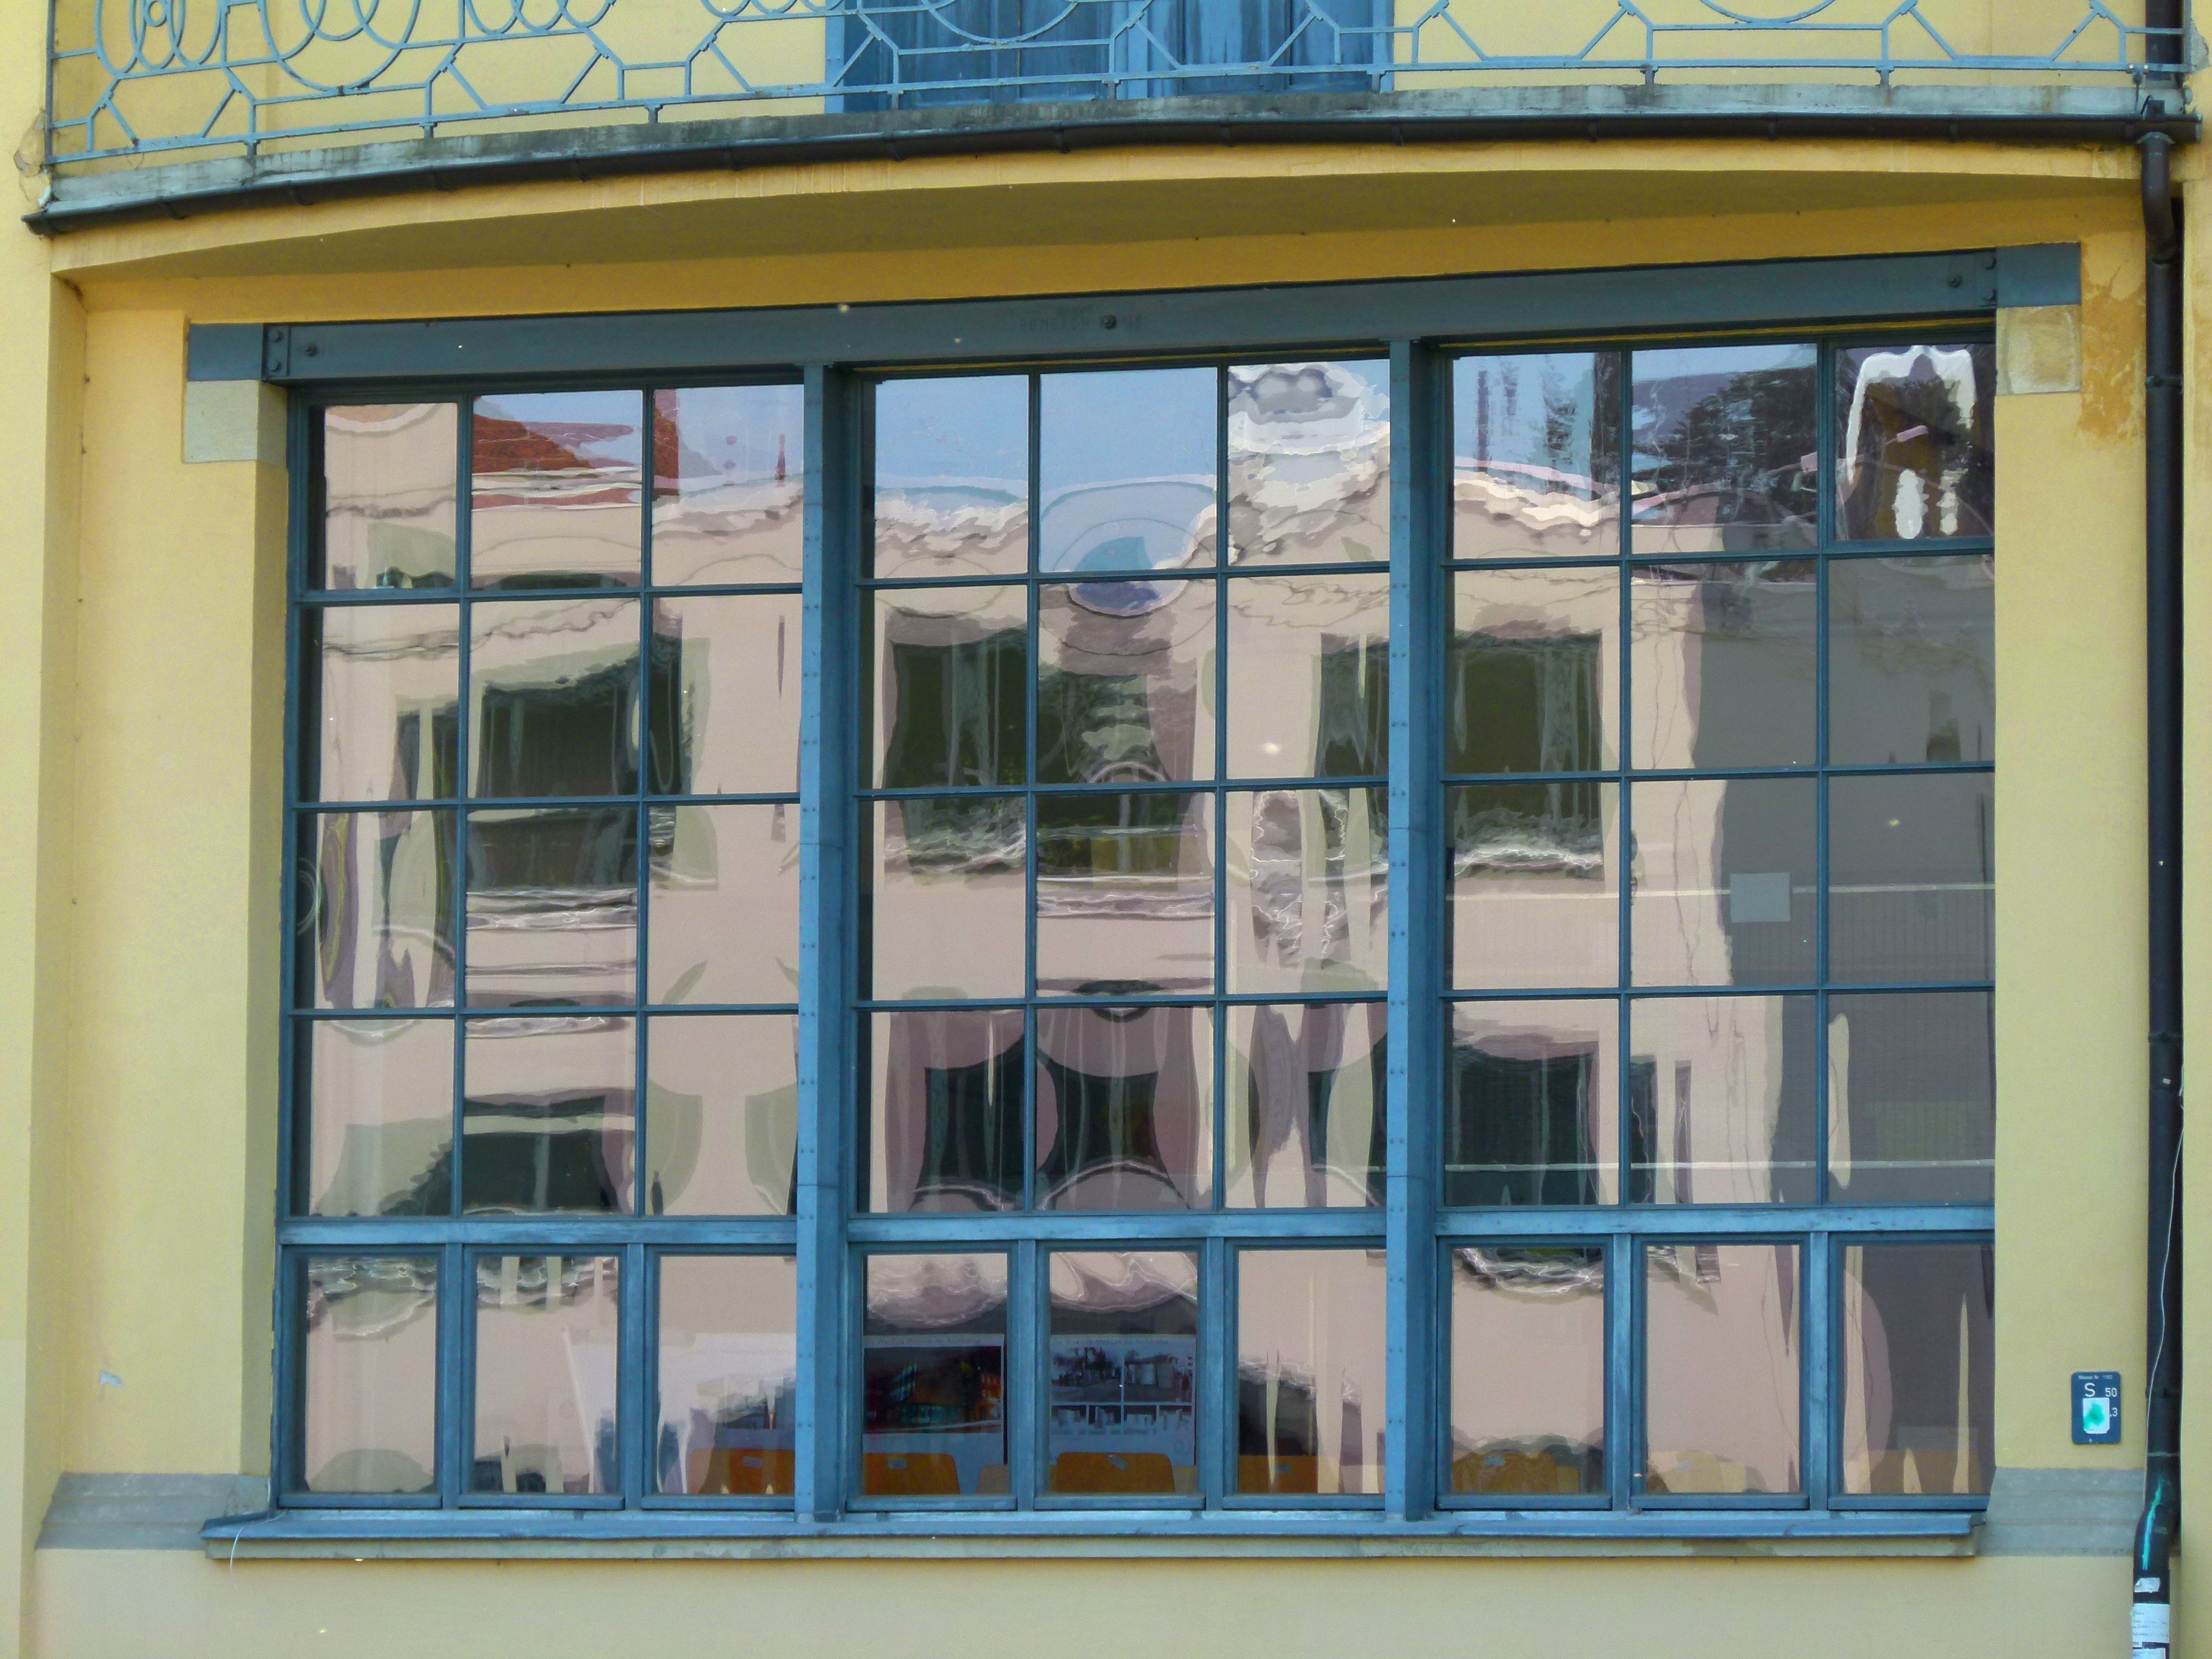
architecture, window, glass, building, wall, reflection, facade, door, modern, interior design, homes, weimar, mirroring, reflection in the window, bauhaus style, window reflection, mirror glass, window covering, sash window